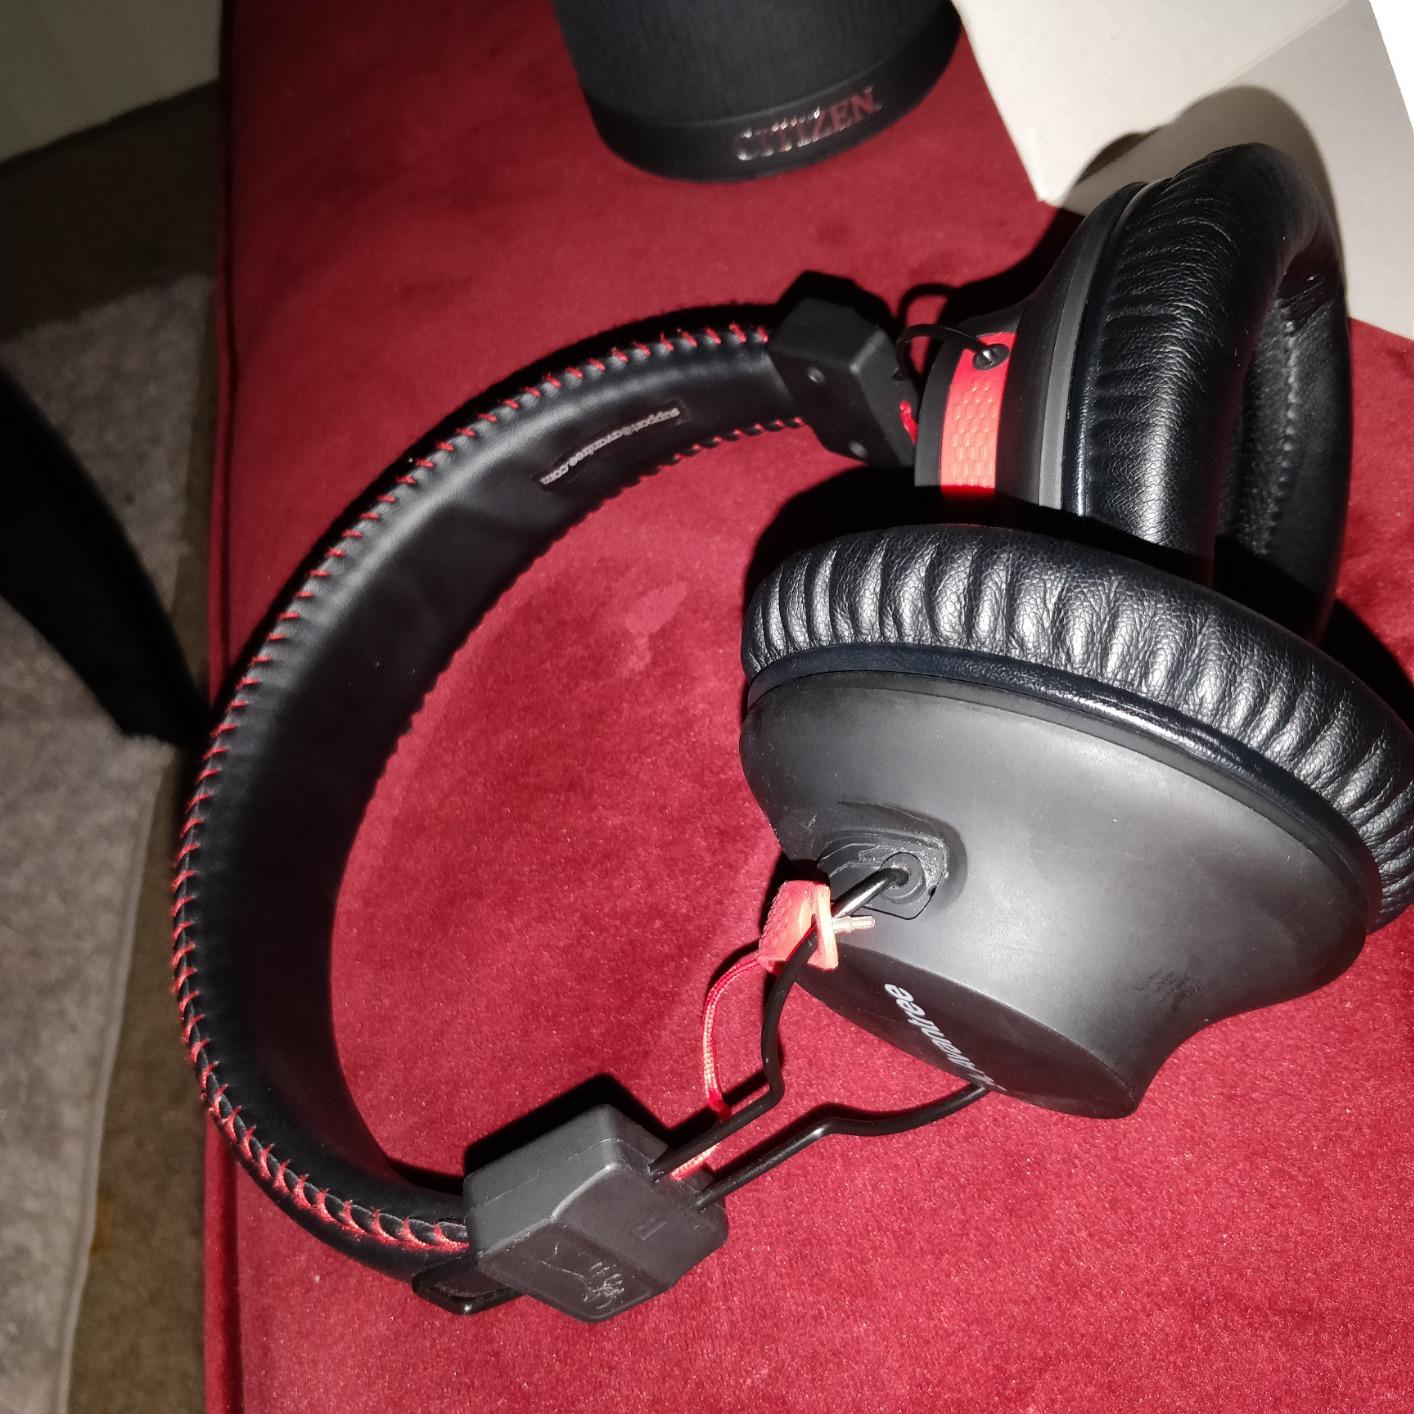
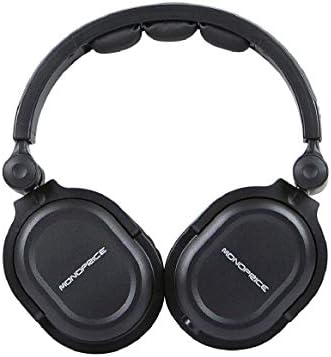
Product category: headphones
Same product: no